Vladimir Ivanov (motorcyclist)

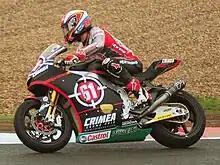
Ivanov at the 2010 British GP

Vladimir Anatolyevich Ivanov is a Russian professional Grand Prix motorcycle racer. In 2010 and 2011 he raced under a Ukrainian racing license. In 2013 he raced in the Supersport World Championship for Kawasaki DMC-Lorenzini Team.